Park Street, Kolkata

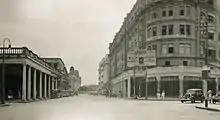
Park Street in the 1930s

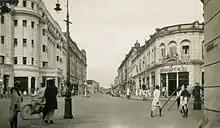
Park Street in the 1930s

Documented records of the throughfare can be traced back to 1760, when Kolkata (then Calcutta) was the capital of the British Empire in India. Since 1760, the street has been through several name changes. Previous names include 'Ghorustan ka Rasta', Vansittart Avenue and Burial Ground Road.